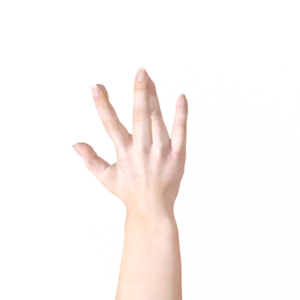
Label: paper